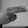
ASL letter: H